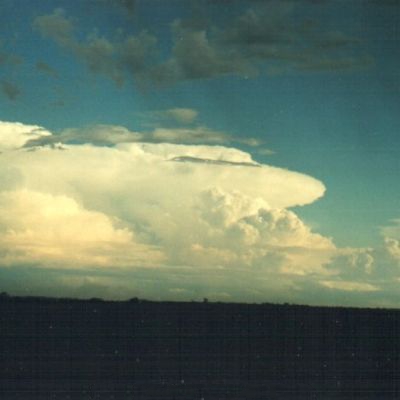
Cloud type: Cumulonimbus (Cb)